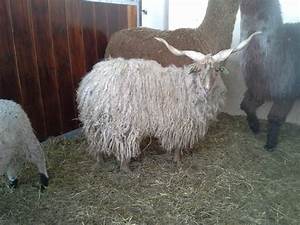
Label: pecora